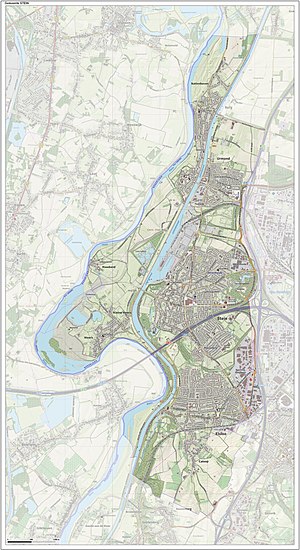
Stein (Limburg)
Stein er en kommune og en by, beliggende i den sydlige provins Limburg i Nederlandene. Kommunens areal er på 22,77 km², og indbyggertallet er på 25.056 pr. 1. april 2016. Det højeste punkt ligger 61 meter over havets overflade.